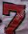
Number: 7